Fort Valley, Georgia

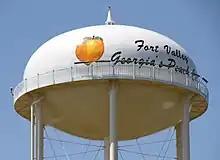
A water tower in Fort Valley

The town's name is a mystery, as it has never had a fort. Historians believe that the name was mistakenly changed in a transcription error when the post office was named; the area was originally thought to have been called Fox Valley.